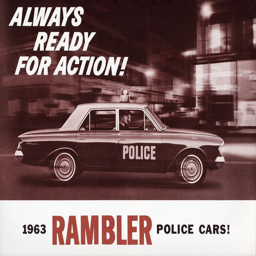
the world 's most recently posted photos of police and car and brochure - hive mind